Wetland conservation

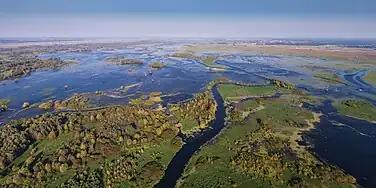
A wetland (aerial view)

Wetland conservation is aimed at protecting and preserving areas of land including marshes, swamps, bogs, and fens that are covered by water seasonally or permanently due to a variety of threats from both natural and anthropogenic hazards. Some examples of these hazards include habitat loss, pollution, and invasive species. Wetland vary widely in their salinity levels, climate zones, and surrounding geography and play a crucial role in maintaining biodiversity, ecosystem services, and support human communities. Wetlands cover at least six percent of the Earth and have become a focal issue for conservation due to the ecosystem services they provide. More than three billion people, around half the world's population, obtain their basic water needs from inland freshwater wetlands. They provide essential habitats for fish and various wildlife species, playing a vital role in purifying polluted waters and mitigating the damaging effects of floods and storms. Furthermore, they offer a diverse range of recreational activities, including fishing, hunting, photography, and wildlife observation.